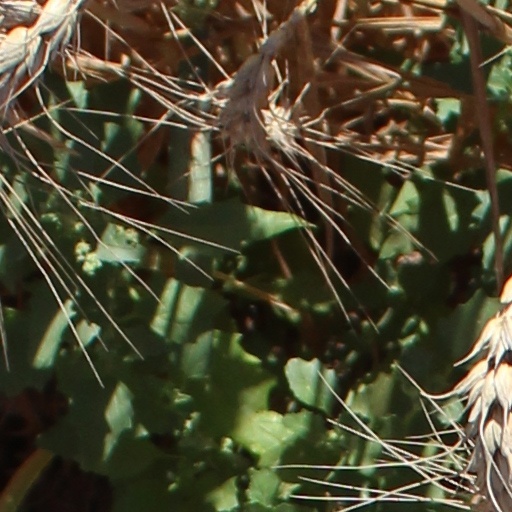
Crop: wheat